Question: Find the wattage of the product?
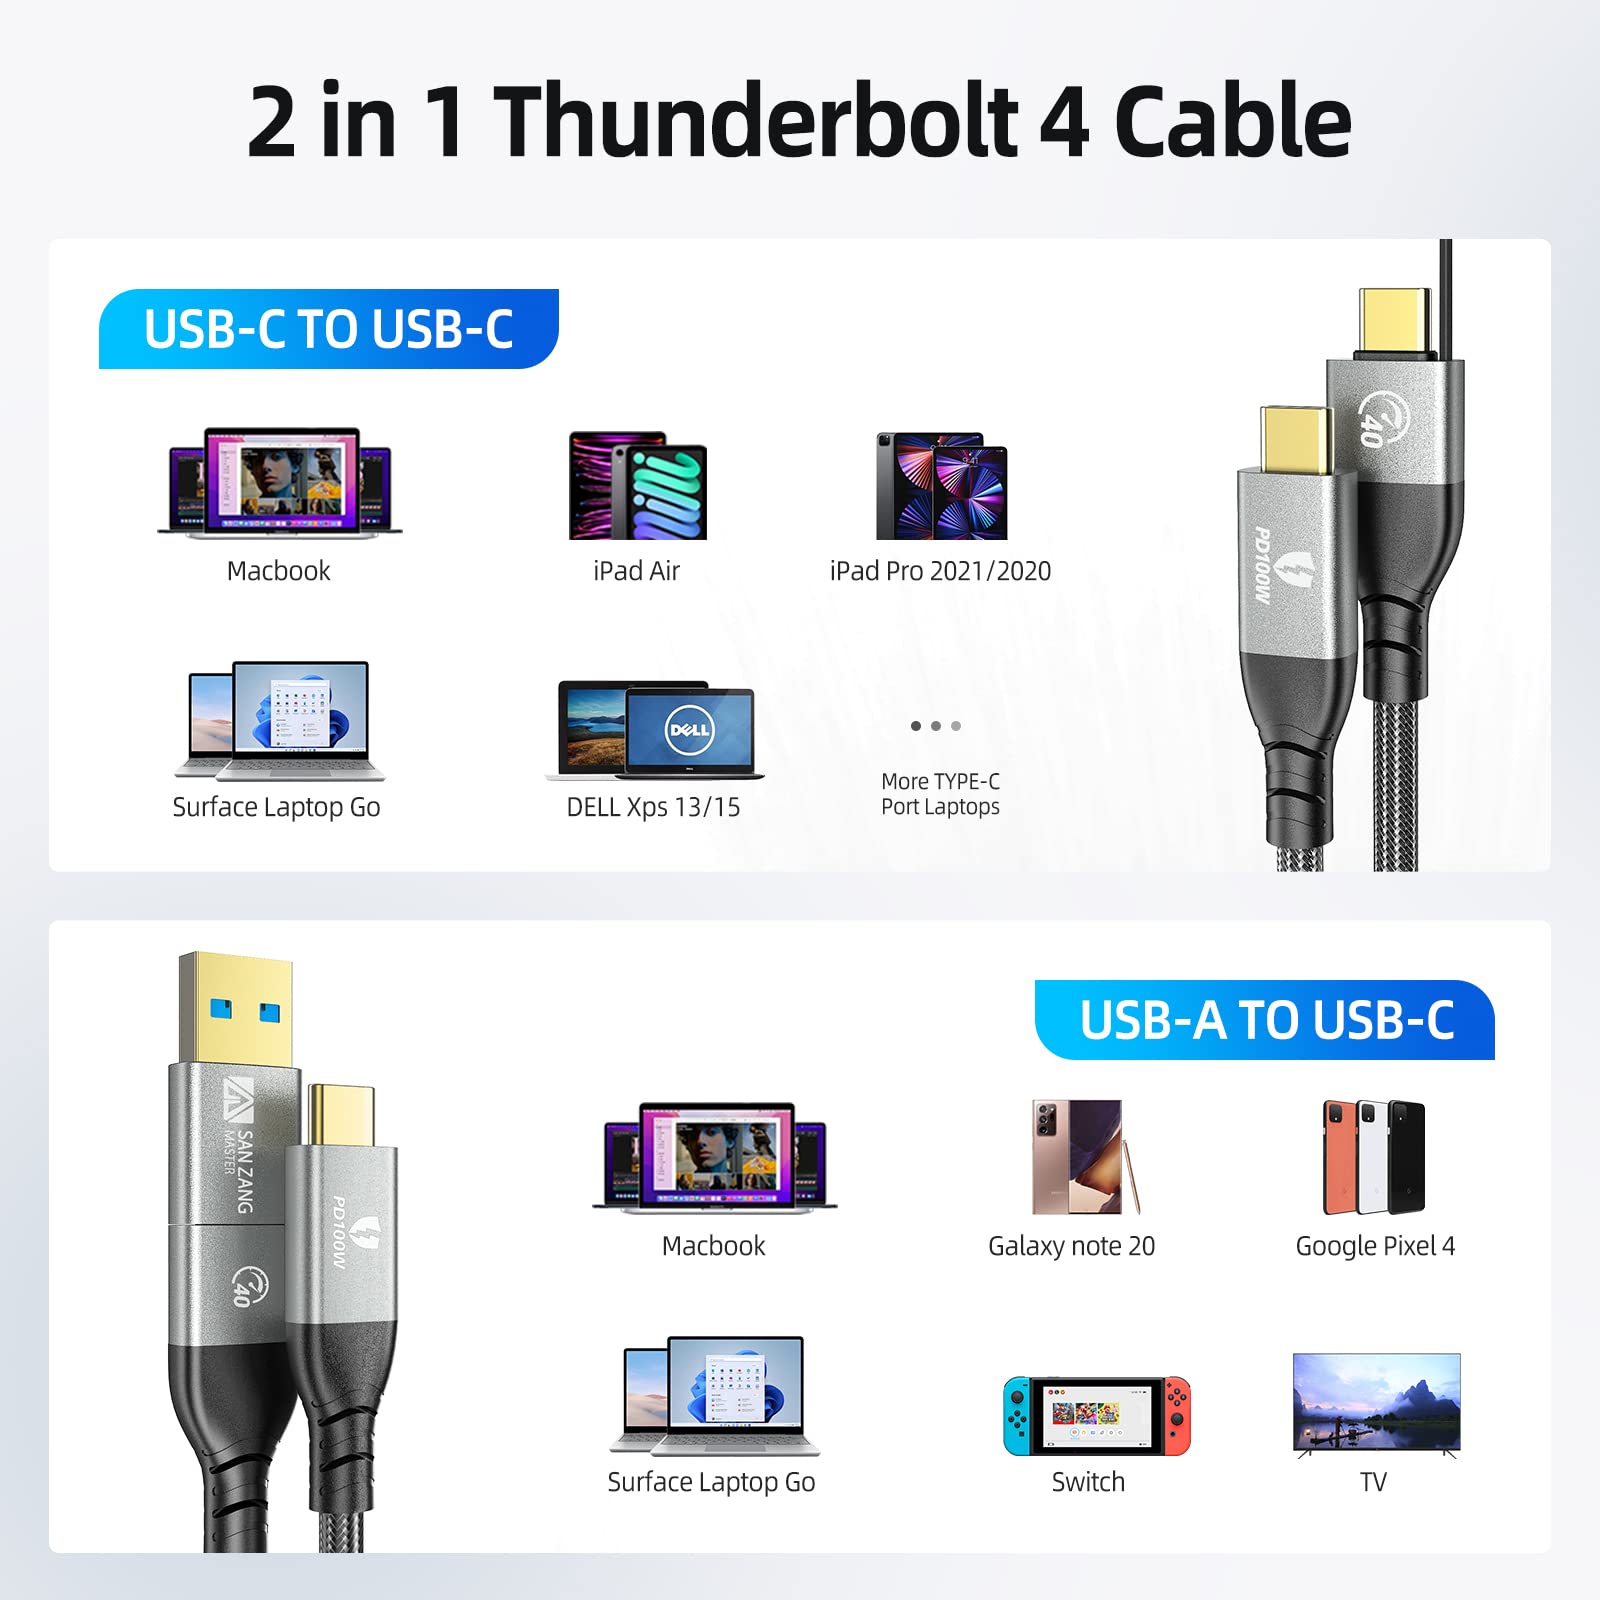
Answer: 100.0 watt